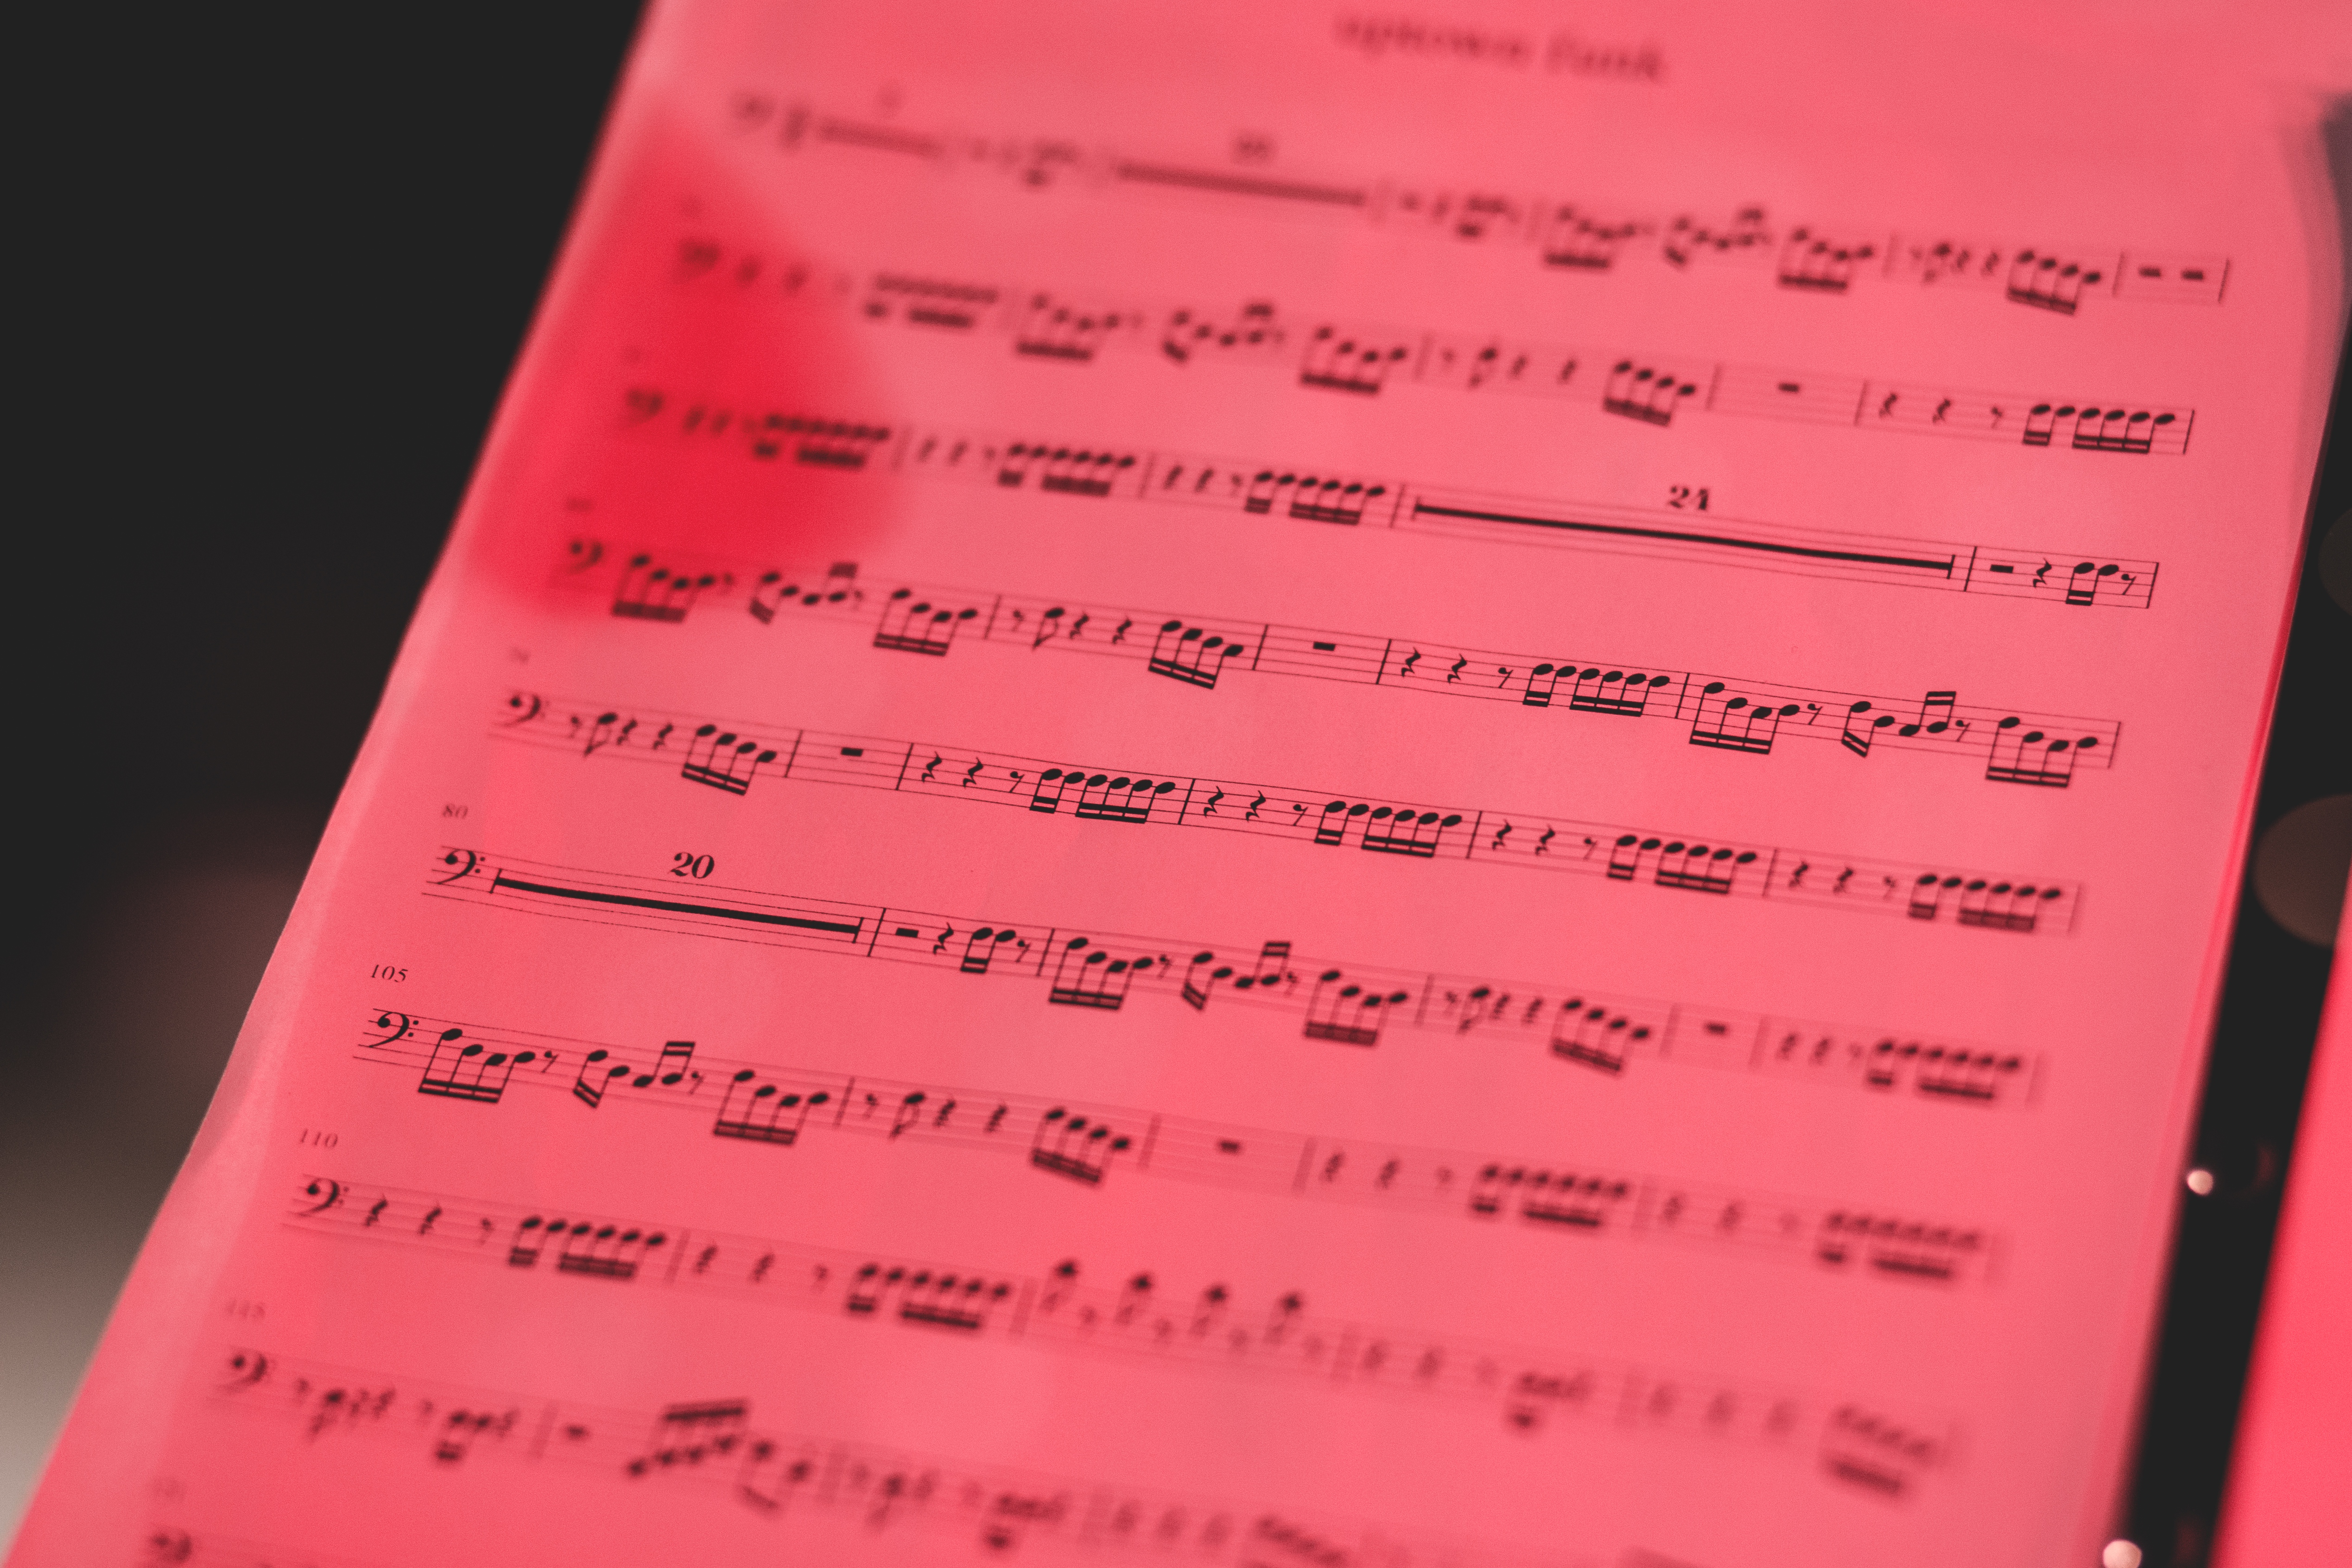
text, pink, font, paper, handwriting, writing